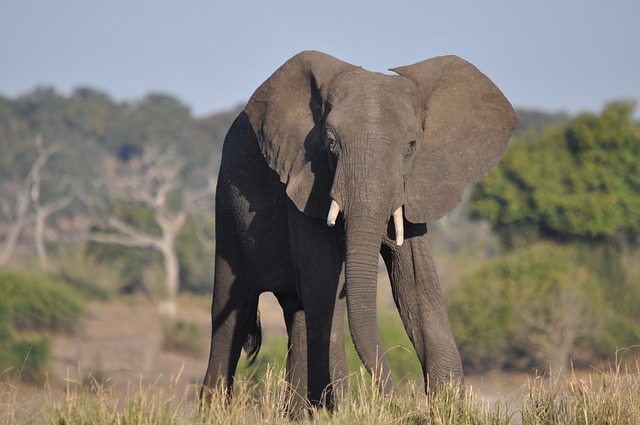
Label: elefante